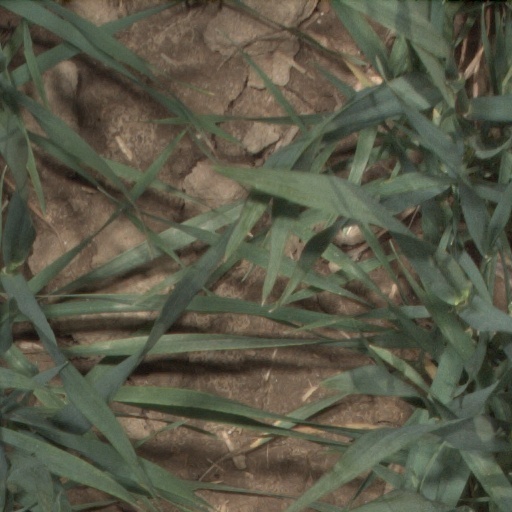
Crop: wheat